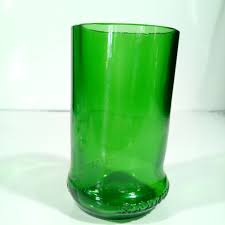
Waste category: glass